Aki General Hospital Station

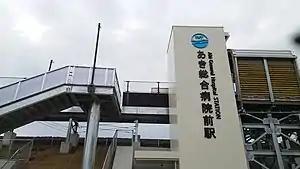
View of the station platform and lift shaft from street level

is a passenger railway station located in Somei-cho, Aki City, Kōchi Prefecture, Japan. The station is operated by the third-sector Tosa Kuroshio Railway, and serves the nearby Aki General Hospital. The station, which opened on 13 March 2021, is the first new infill station to be opened on the Asa Line since the opening of the Asa Line in 2002.